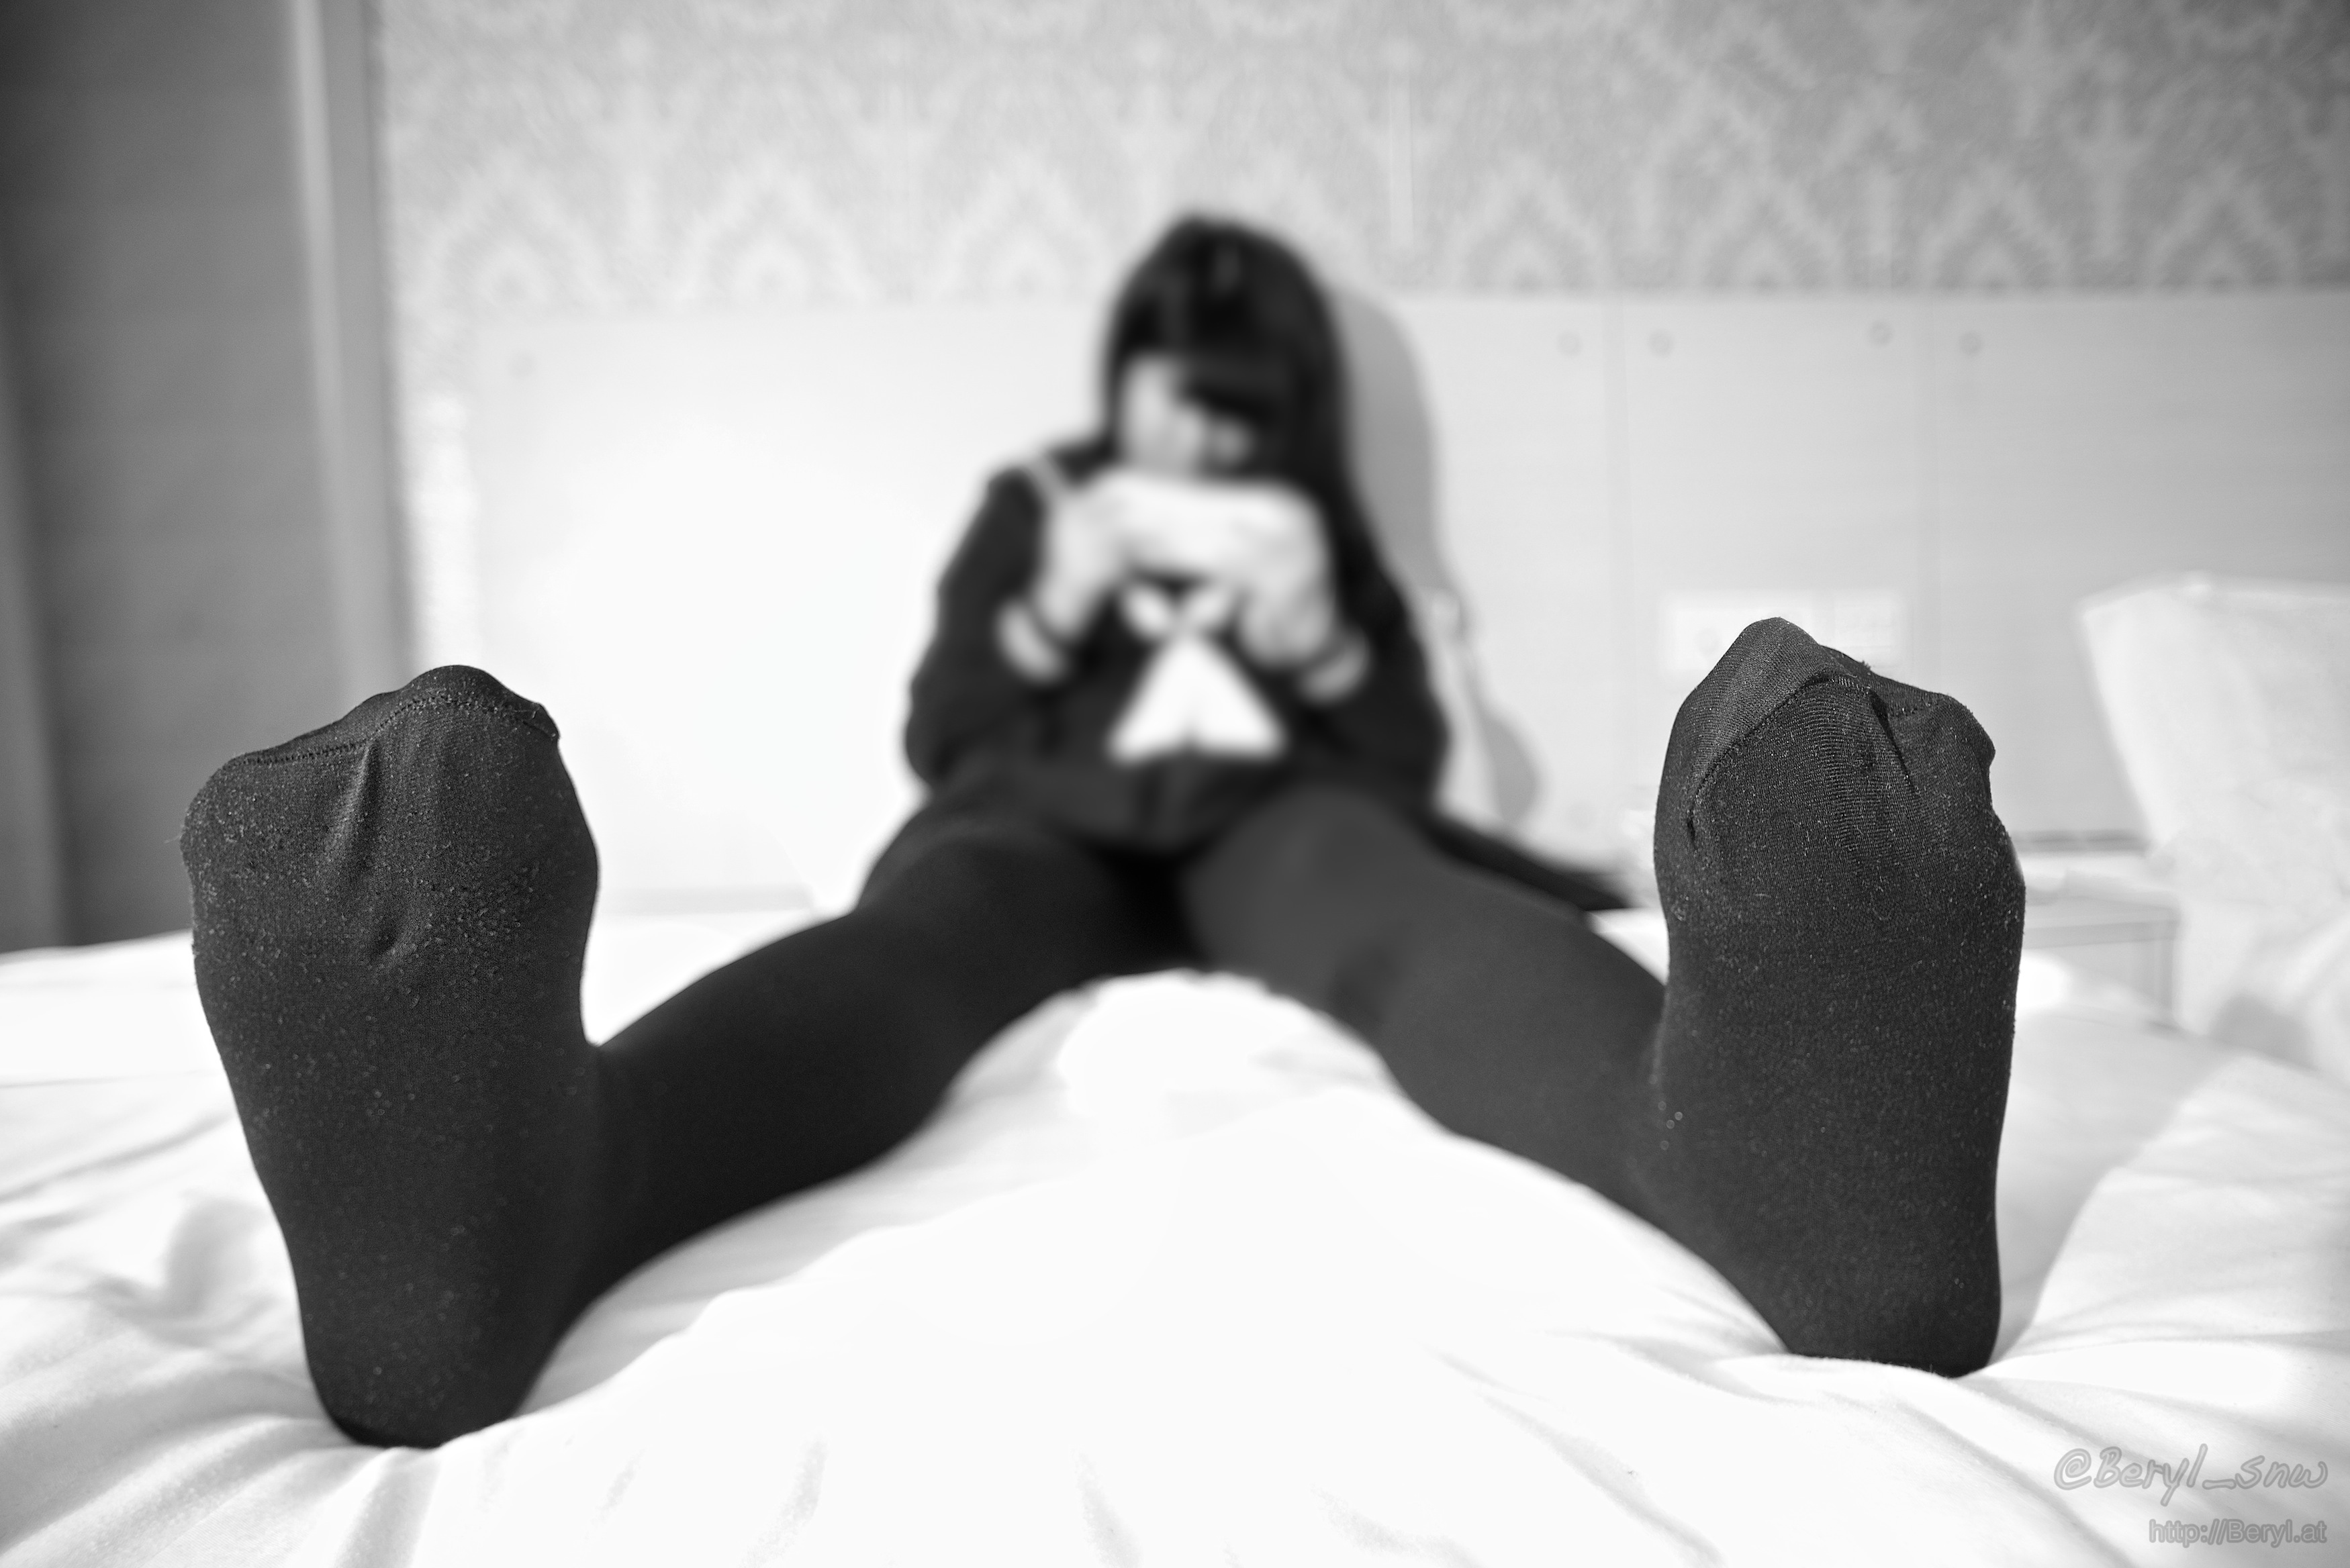
hand, person, black and white, girl, white, photography, feet, female, leg, finger, foot, sitting, indoor, romance, black, monochrome, bw, blackandwhite, flash, japanese, bed, legs, beauty, faceless, uniform, flashlight, body, tights, pantyhose, schoolgirl, highschool, fetish, tight, emotion, interaction, photo shoot, sense, monochrome photography, human positions, human action